History of the Han dynasty

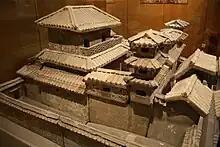
This pottery model of a palace found in a Han dynasty tomb displays outer walls and courts, gate houses, towers, halls, verandas, and roof tiles.

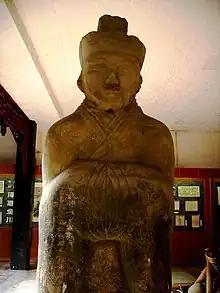
An Eastern Han statue of Li Bing, who engineered the Dujiangyan irrigation system; this statue was placed in the middle of the water there to serve as a water level gauge.

Starting in 139 BCE, the Han diplomat Zhang Qian travelled west in an unsuccessful attempt to secure an alliance with the Da Yuezhi (who were evicted from Gansu by the Xiongnu in 177 BCE); however, Zhang's travels revealed entire countries which the Chinese were unaware of, the remnants of the conquests of Alexander the Great (r. 336–323 BCE). When Zhang returned to China in 125 BCE, he reported on his visits to Dayuan (Fergana), Kangju (Sogdiana), and Daxia (Bactria, formerly the Greco-Bactrian Kingdom which was subjugated by the Da Yuezhi). Zhang described Dayuan and Daxia as agricultural and urban countries like China, and although he did not venture there, described Shendu (the Indus River valley of northern India) and Anxi (Arsacid territories) further west. Envoys sent to these states returned with foreign delegations and lucrative trade caravans; yet even before this, Zhang noted that these countries were importing Chinese silk. After interrogating merchants, Zhang also discovered a southwestern trade route leading through Burma and on to India. The earliest known Roman glassware found in China (but manufactured in the Roman Empire) is a glass bowl found in a Guangzhou tomb dating to the early 1st century BCE and perhaps came from a maritime route passing through the South China Sea. Likewise, imported Chinese silk attire became popular in the Roman Republic by the time of Julius Caesar (100–44 BCE).